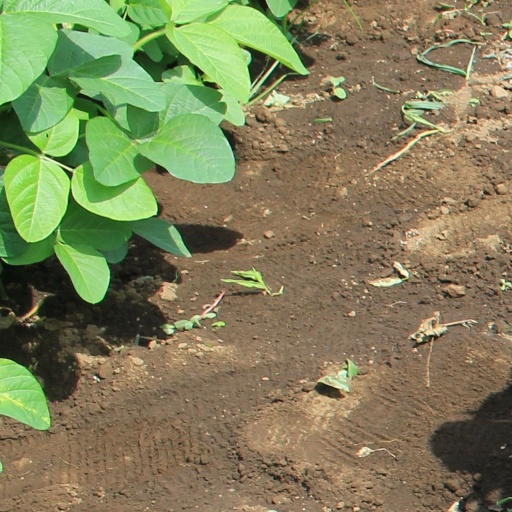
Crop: soybean